Linwood Center

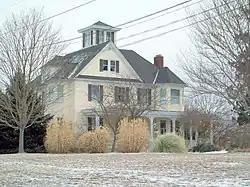
Linwood Manor in 2011

Linwood is a historic home located at Ellicott City, Howard County, Maryland, United States. The seventeen room brick house was built by slave labor in the early 1800s. Portions of the farm were subdivided into several 3-5 acre lots in the late 1800s, with strict setbacks and provisions to maintain the neighborhood, including banning stores and outbuildings. Keeping the neighborhood character protected is still an issue in present times, with development proposals in 2015.